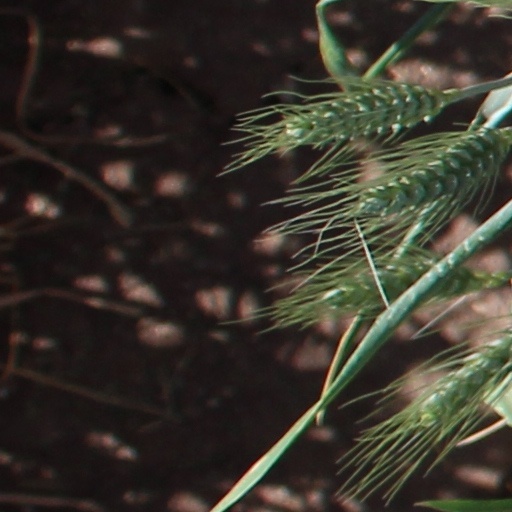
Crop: wheat